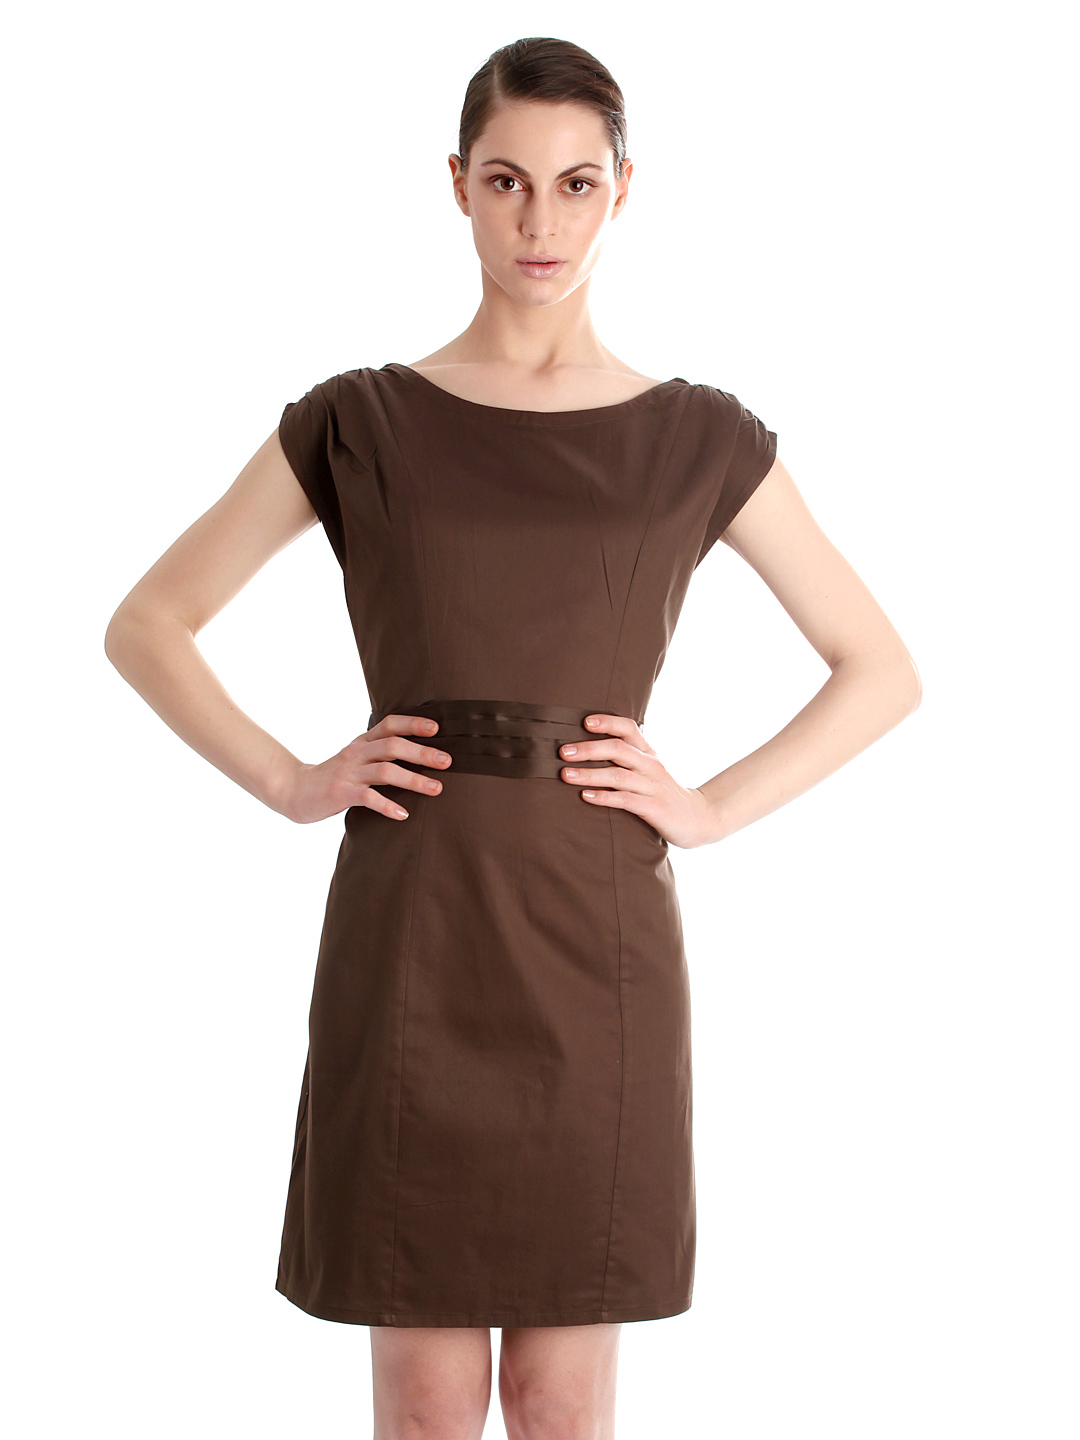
Femella Women Brown Dress
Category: Apparel / Dress / Dresses
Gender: Women
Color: Brown
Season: Summer 2012
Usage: Casual